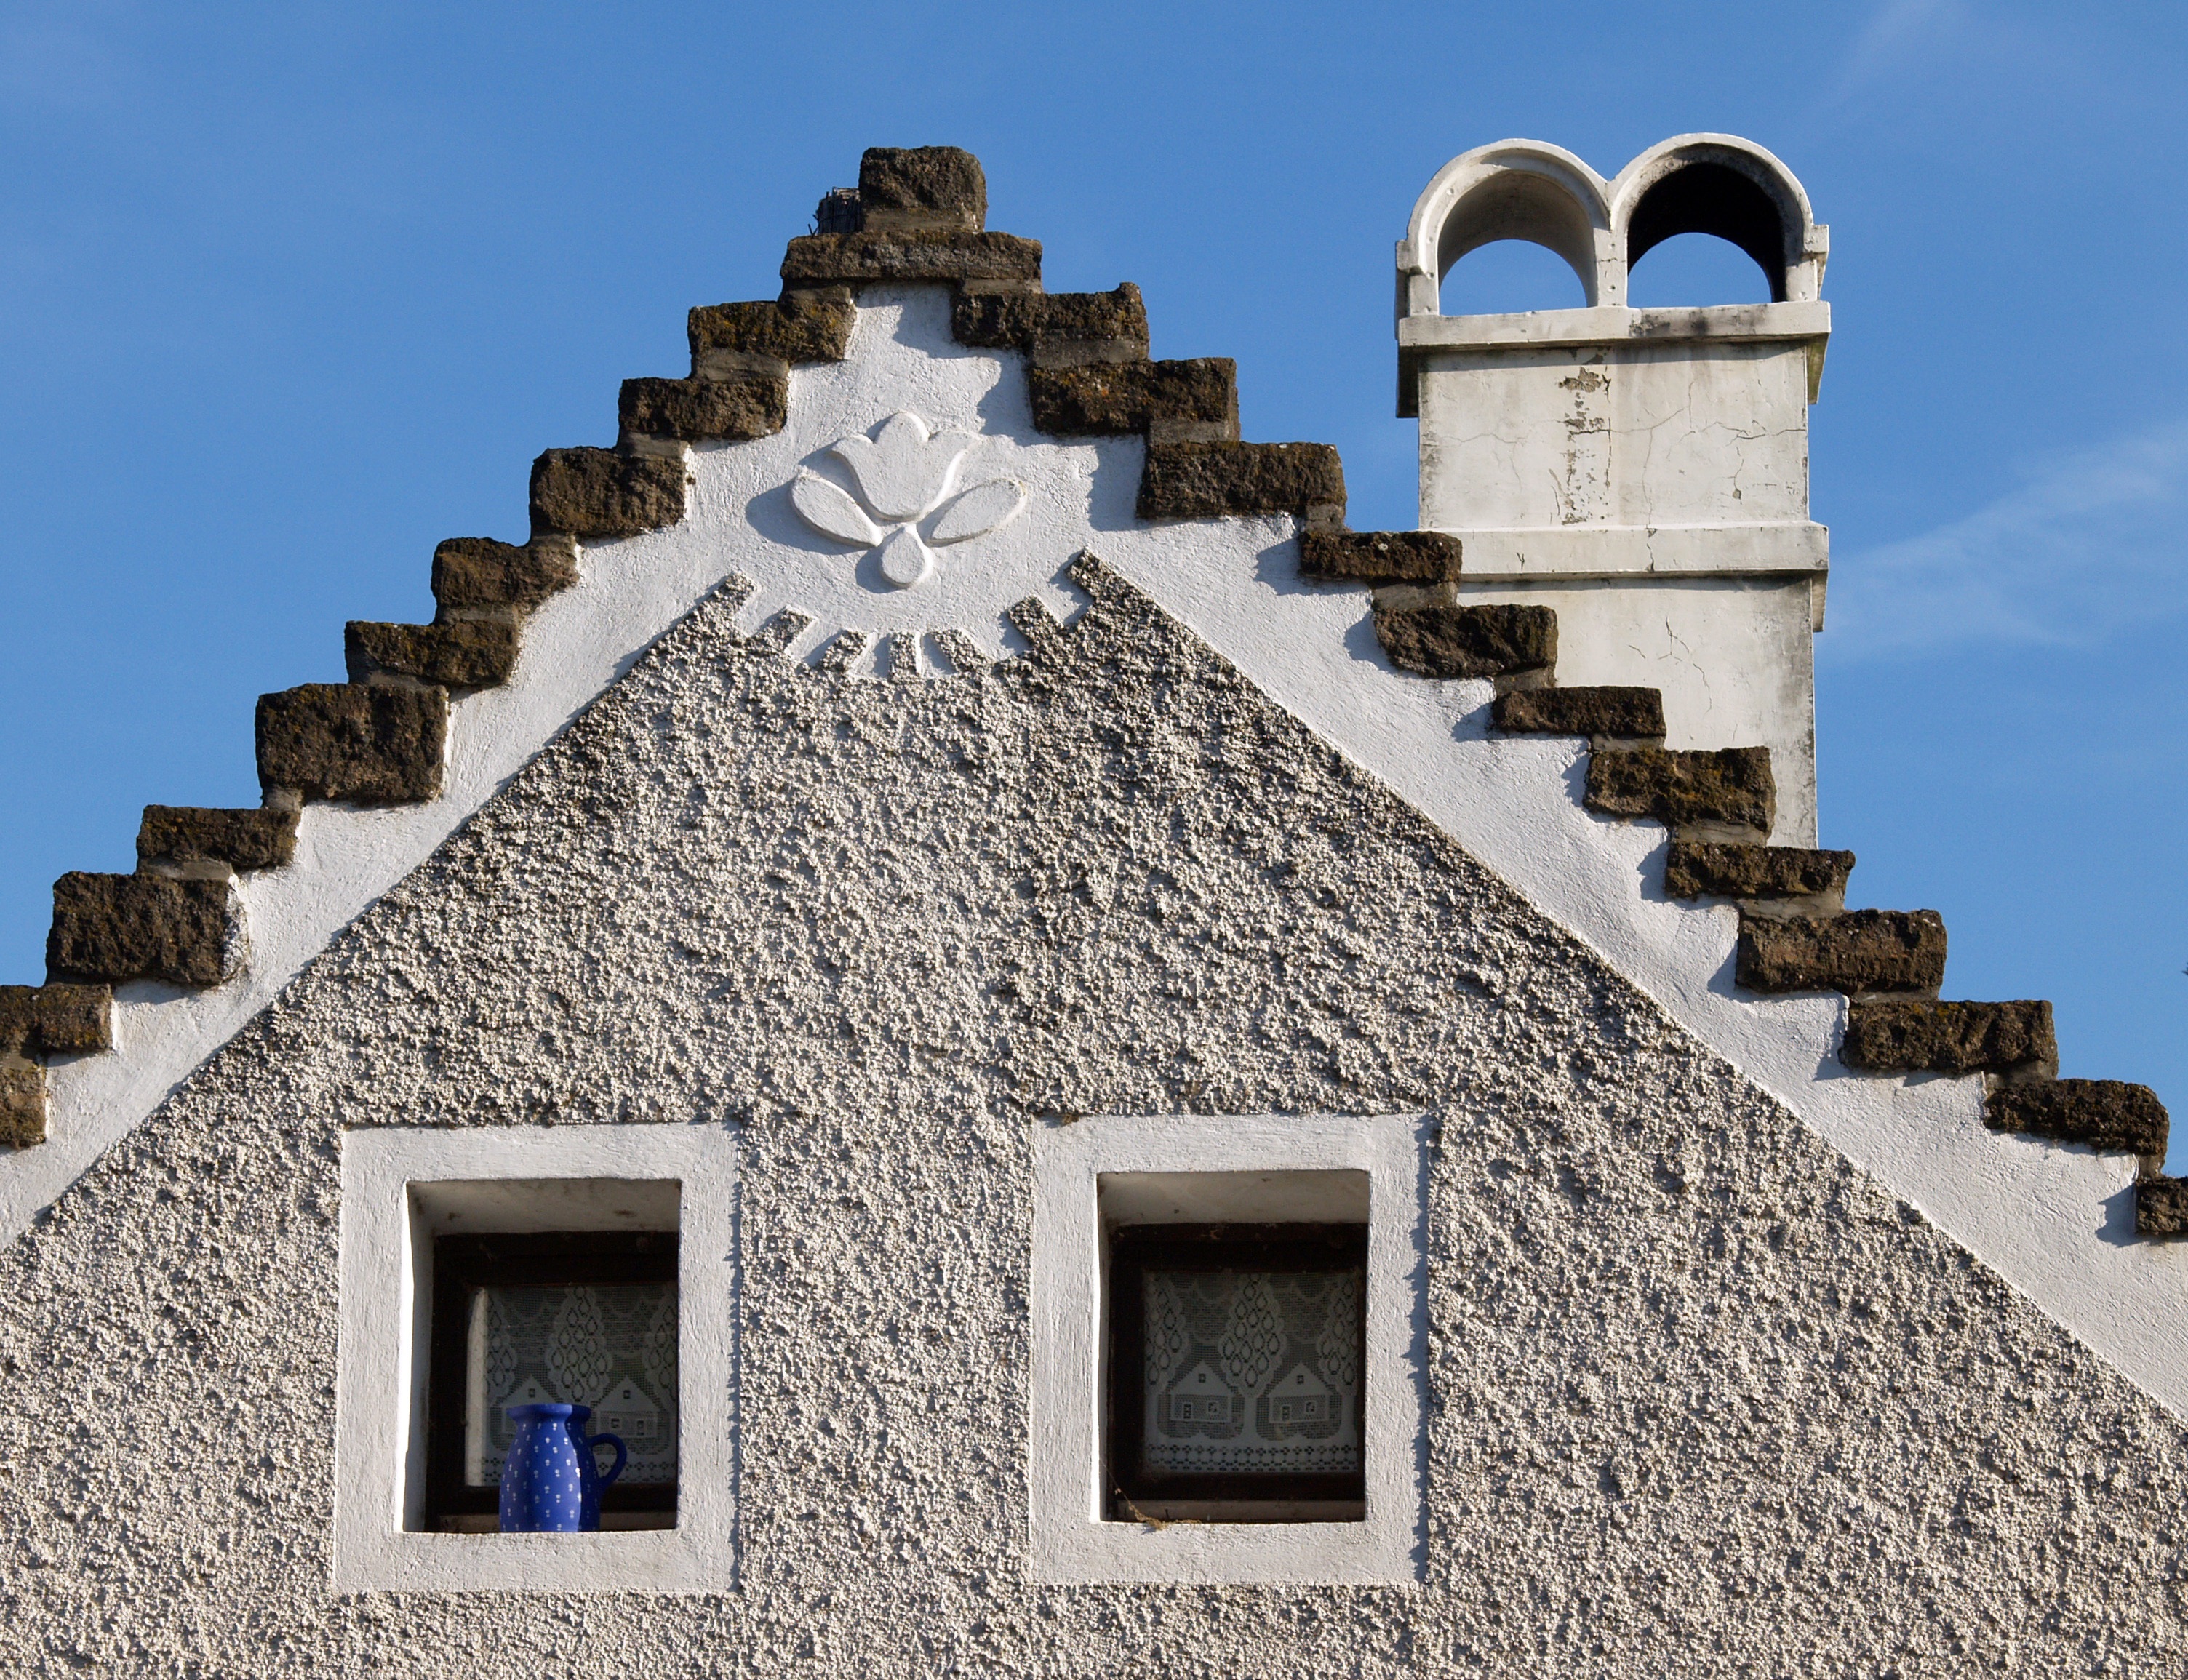
architecture, window, rooftop, building, monument, arch, tower, ceramic, chimney, landmark, facade, tourism, place of worship, temple, ruins, motif, history, lake balaton, tihany, ancient history, tihany peninsula